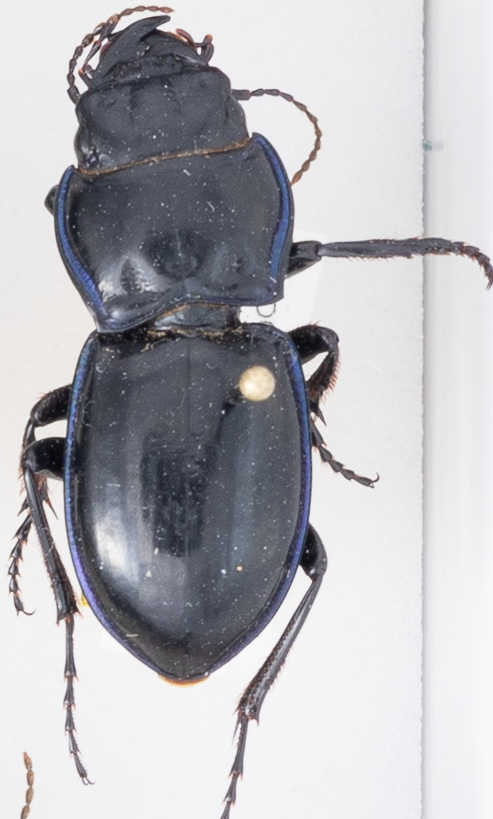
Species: Pasimachus elongatus
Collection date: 2014-08-05
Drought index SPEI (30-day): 0.05
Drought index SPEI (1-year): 0.71
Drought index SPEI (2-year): -0.728